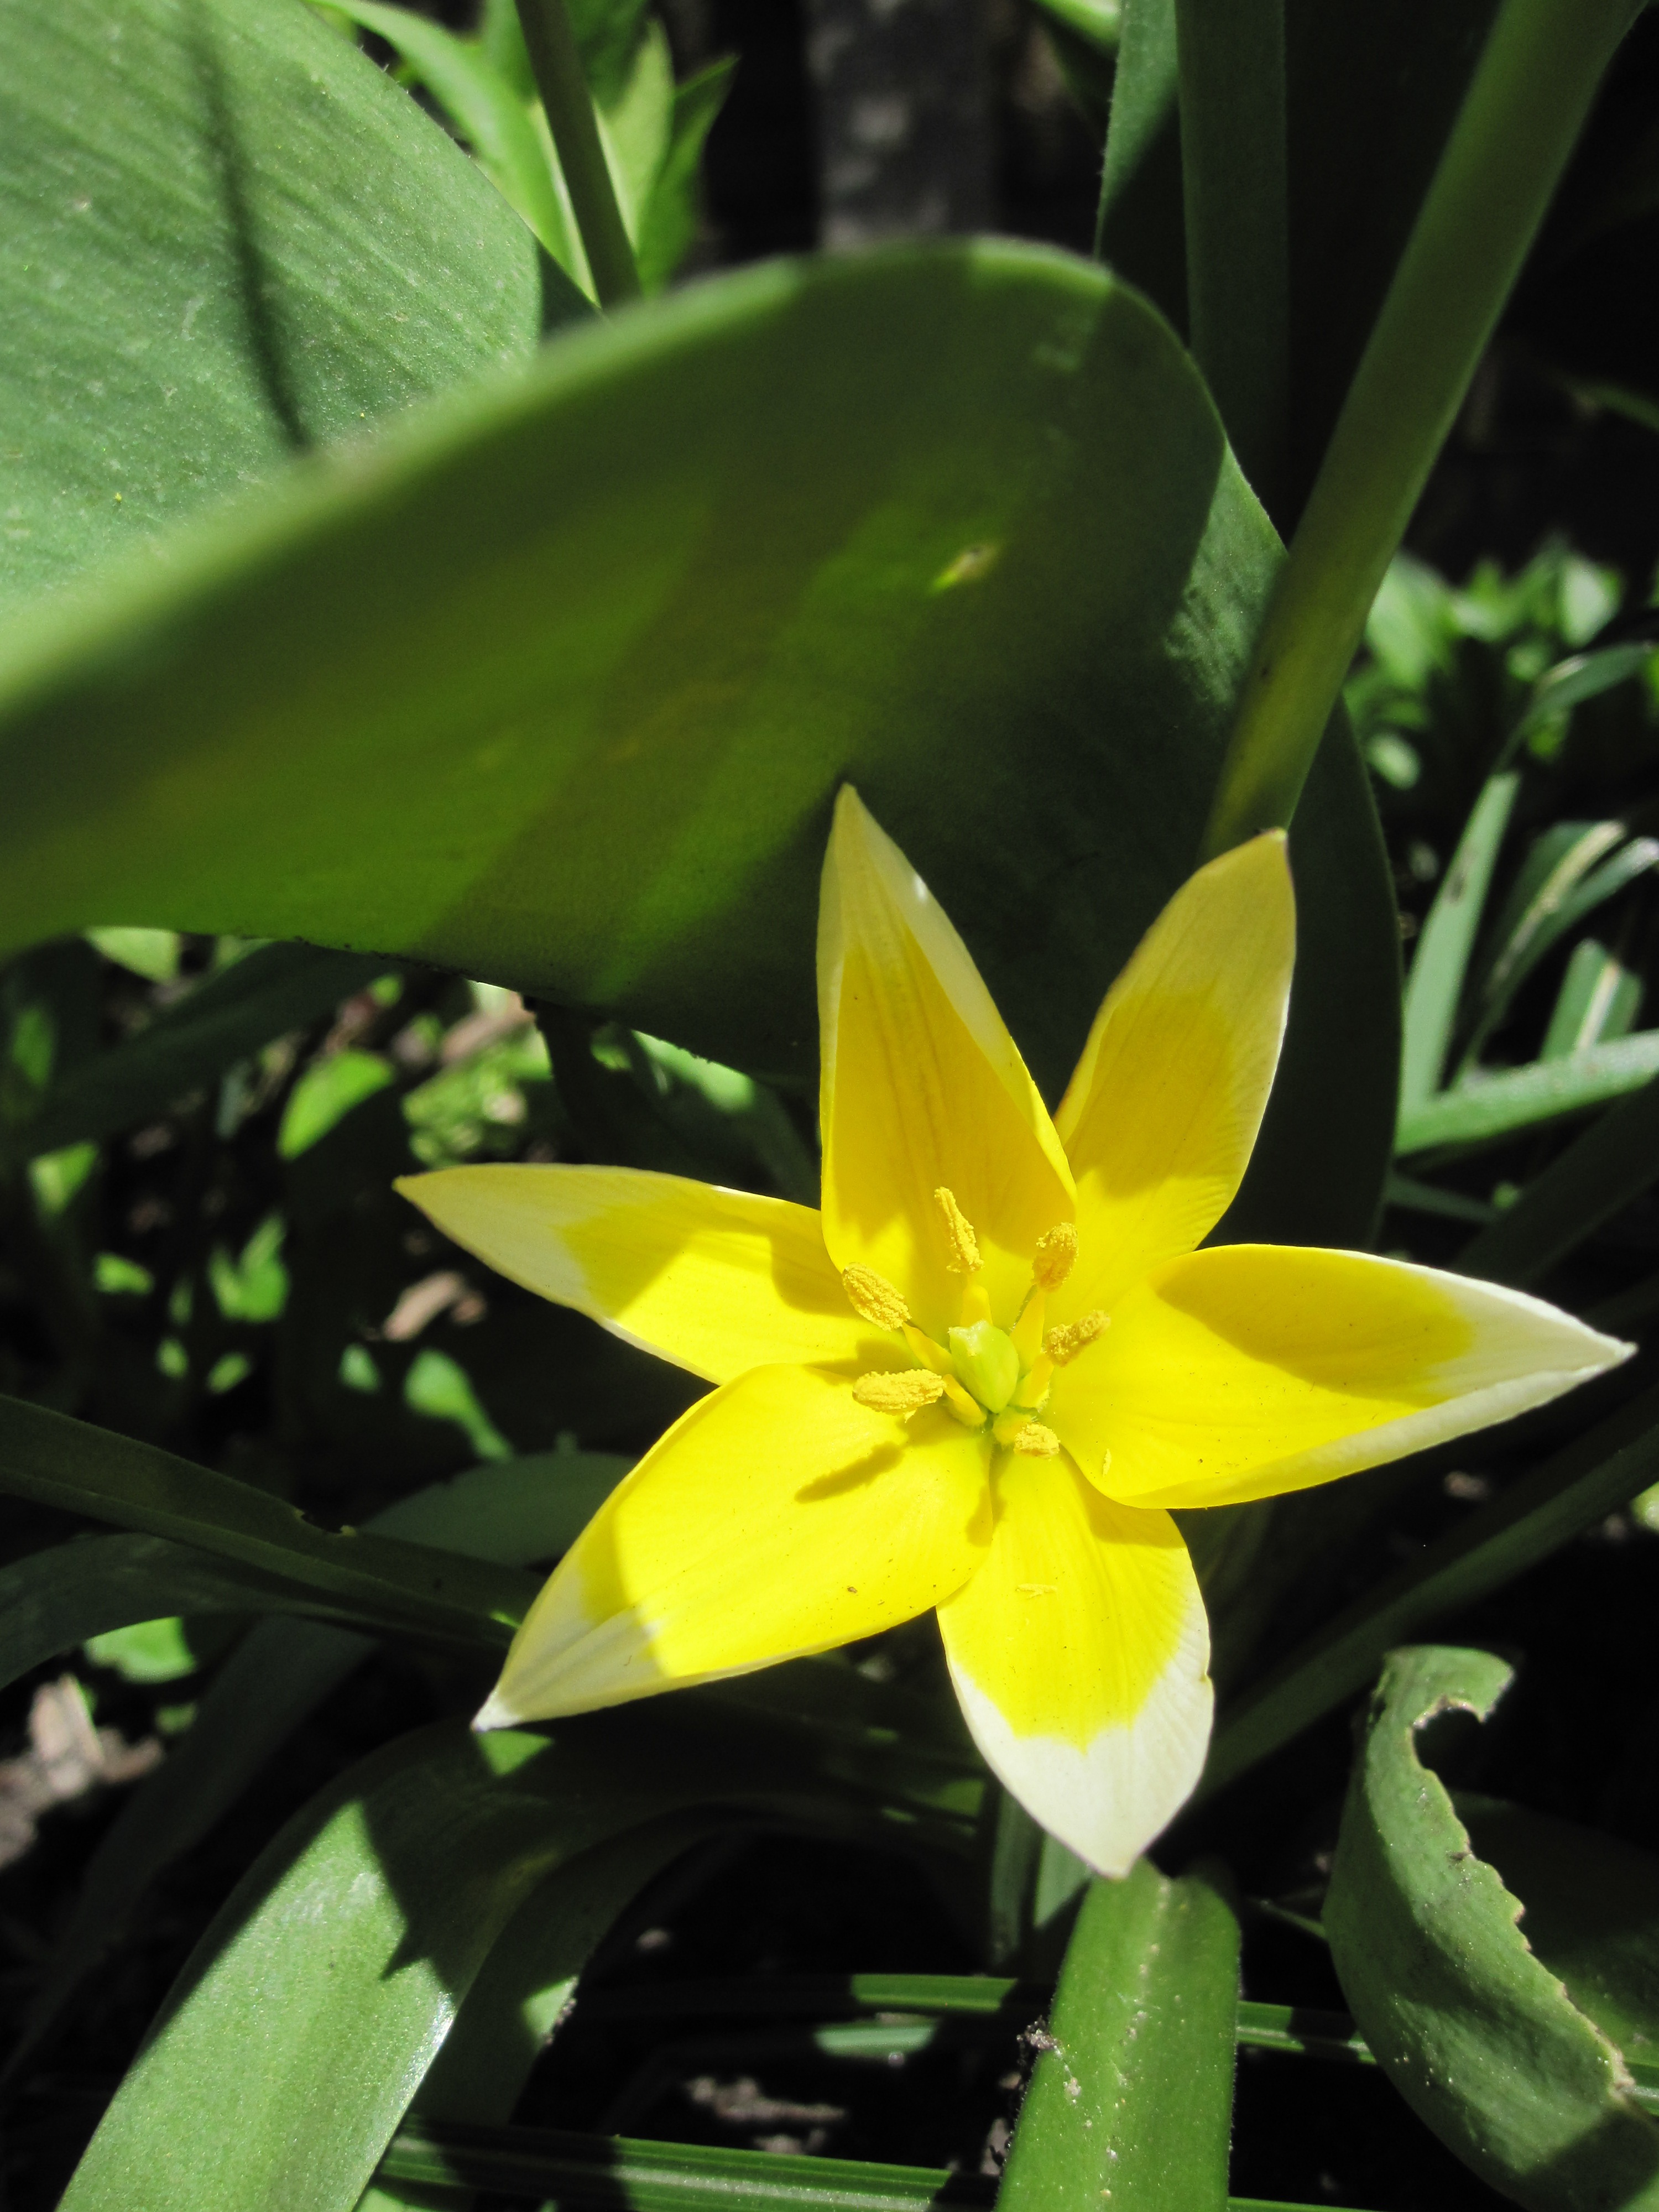
nature, plant, sun, flower, spring, green, botany, yellow, garden, flora, narcissus, stamens, macro photography, flowering plant, plant stem, land plant, fawn lily